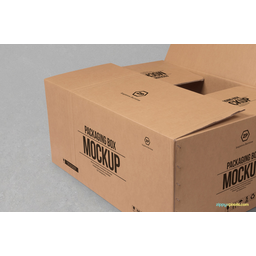
Label: cardboard